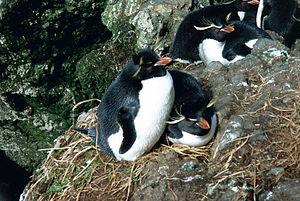
Eudyptes chrysocome filholi est une sous-espèce du Gorfou sauteur. Elle est très semblable à cette dernière espèce, mais génétiquement différente, et sa distribution est clairement dissociée de celle du Gorfou sauteur. Elle est parfois considérée comme une espèce à part entière.